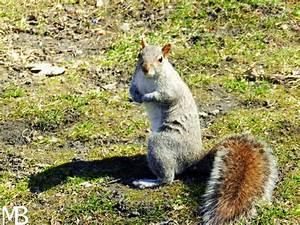
squirrel